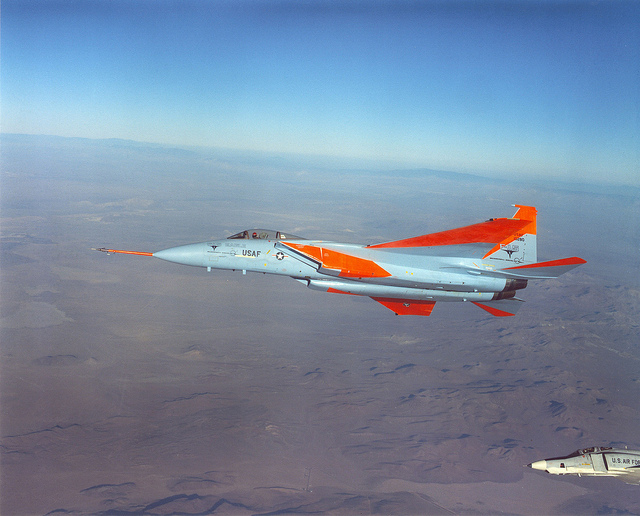
user: Given an image and a question. Answer the question in a short answer. Question: What type of aircraft is pictured? Short Answer:
assistant: fighter jet